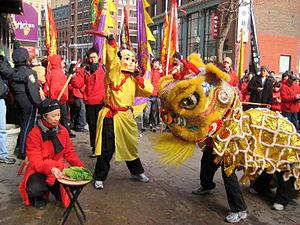
La danse du lion est une danse traditionnelle de la culture chinoise et d'autres pays asiatiques où des danseurs, revêtus d'un costume de lion, imitent les mouvements de l'animal. Elle est exécutée le plus souvent pour le Nouvel An chinois et pour d'autres festivités religieuses ou culturelles chinoises, mais aussi à des ouvertures de foires commerciales, pour des mariages, ou tout simplement pour honorer des invités importants : cette danse est censée apporter la chance.